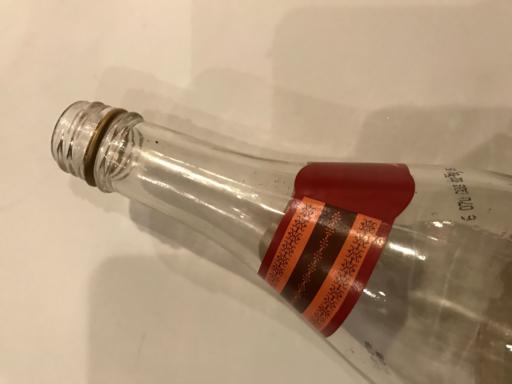
Waste category: glass